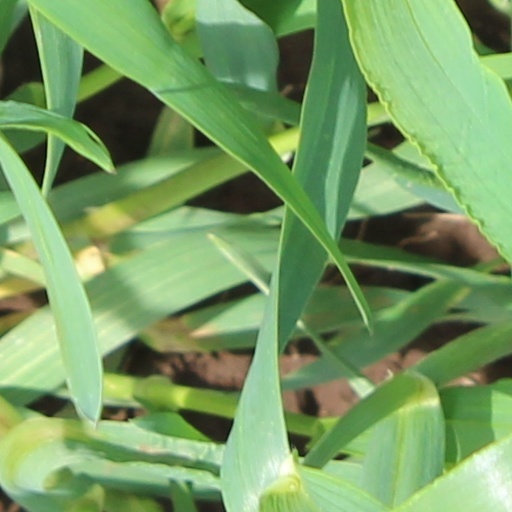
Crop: wheat